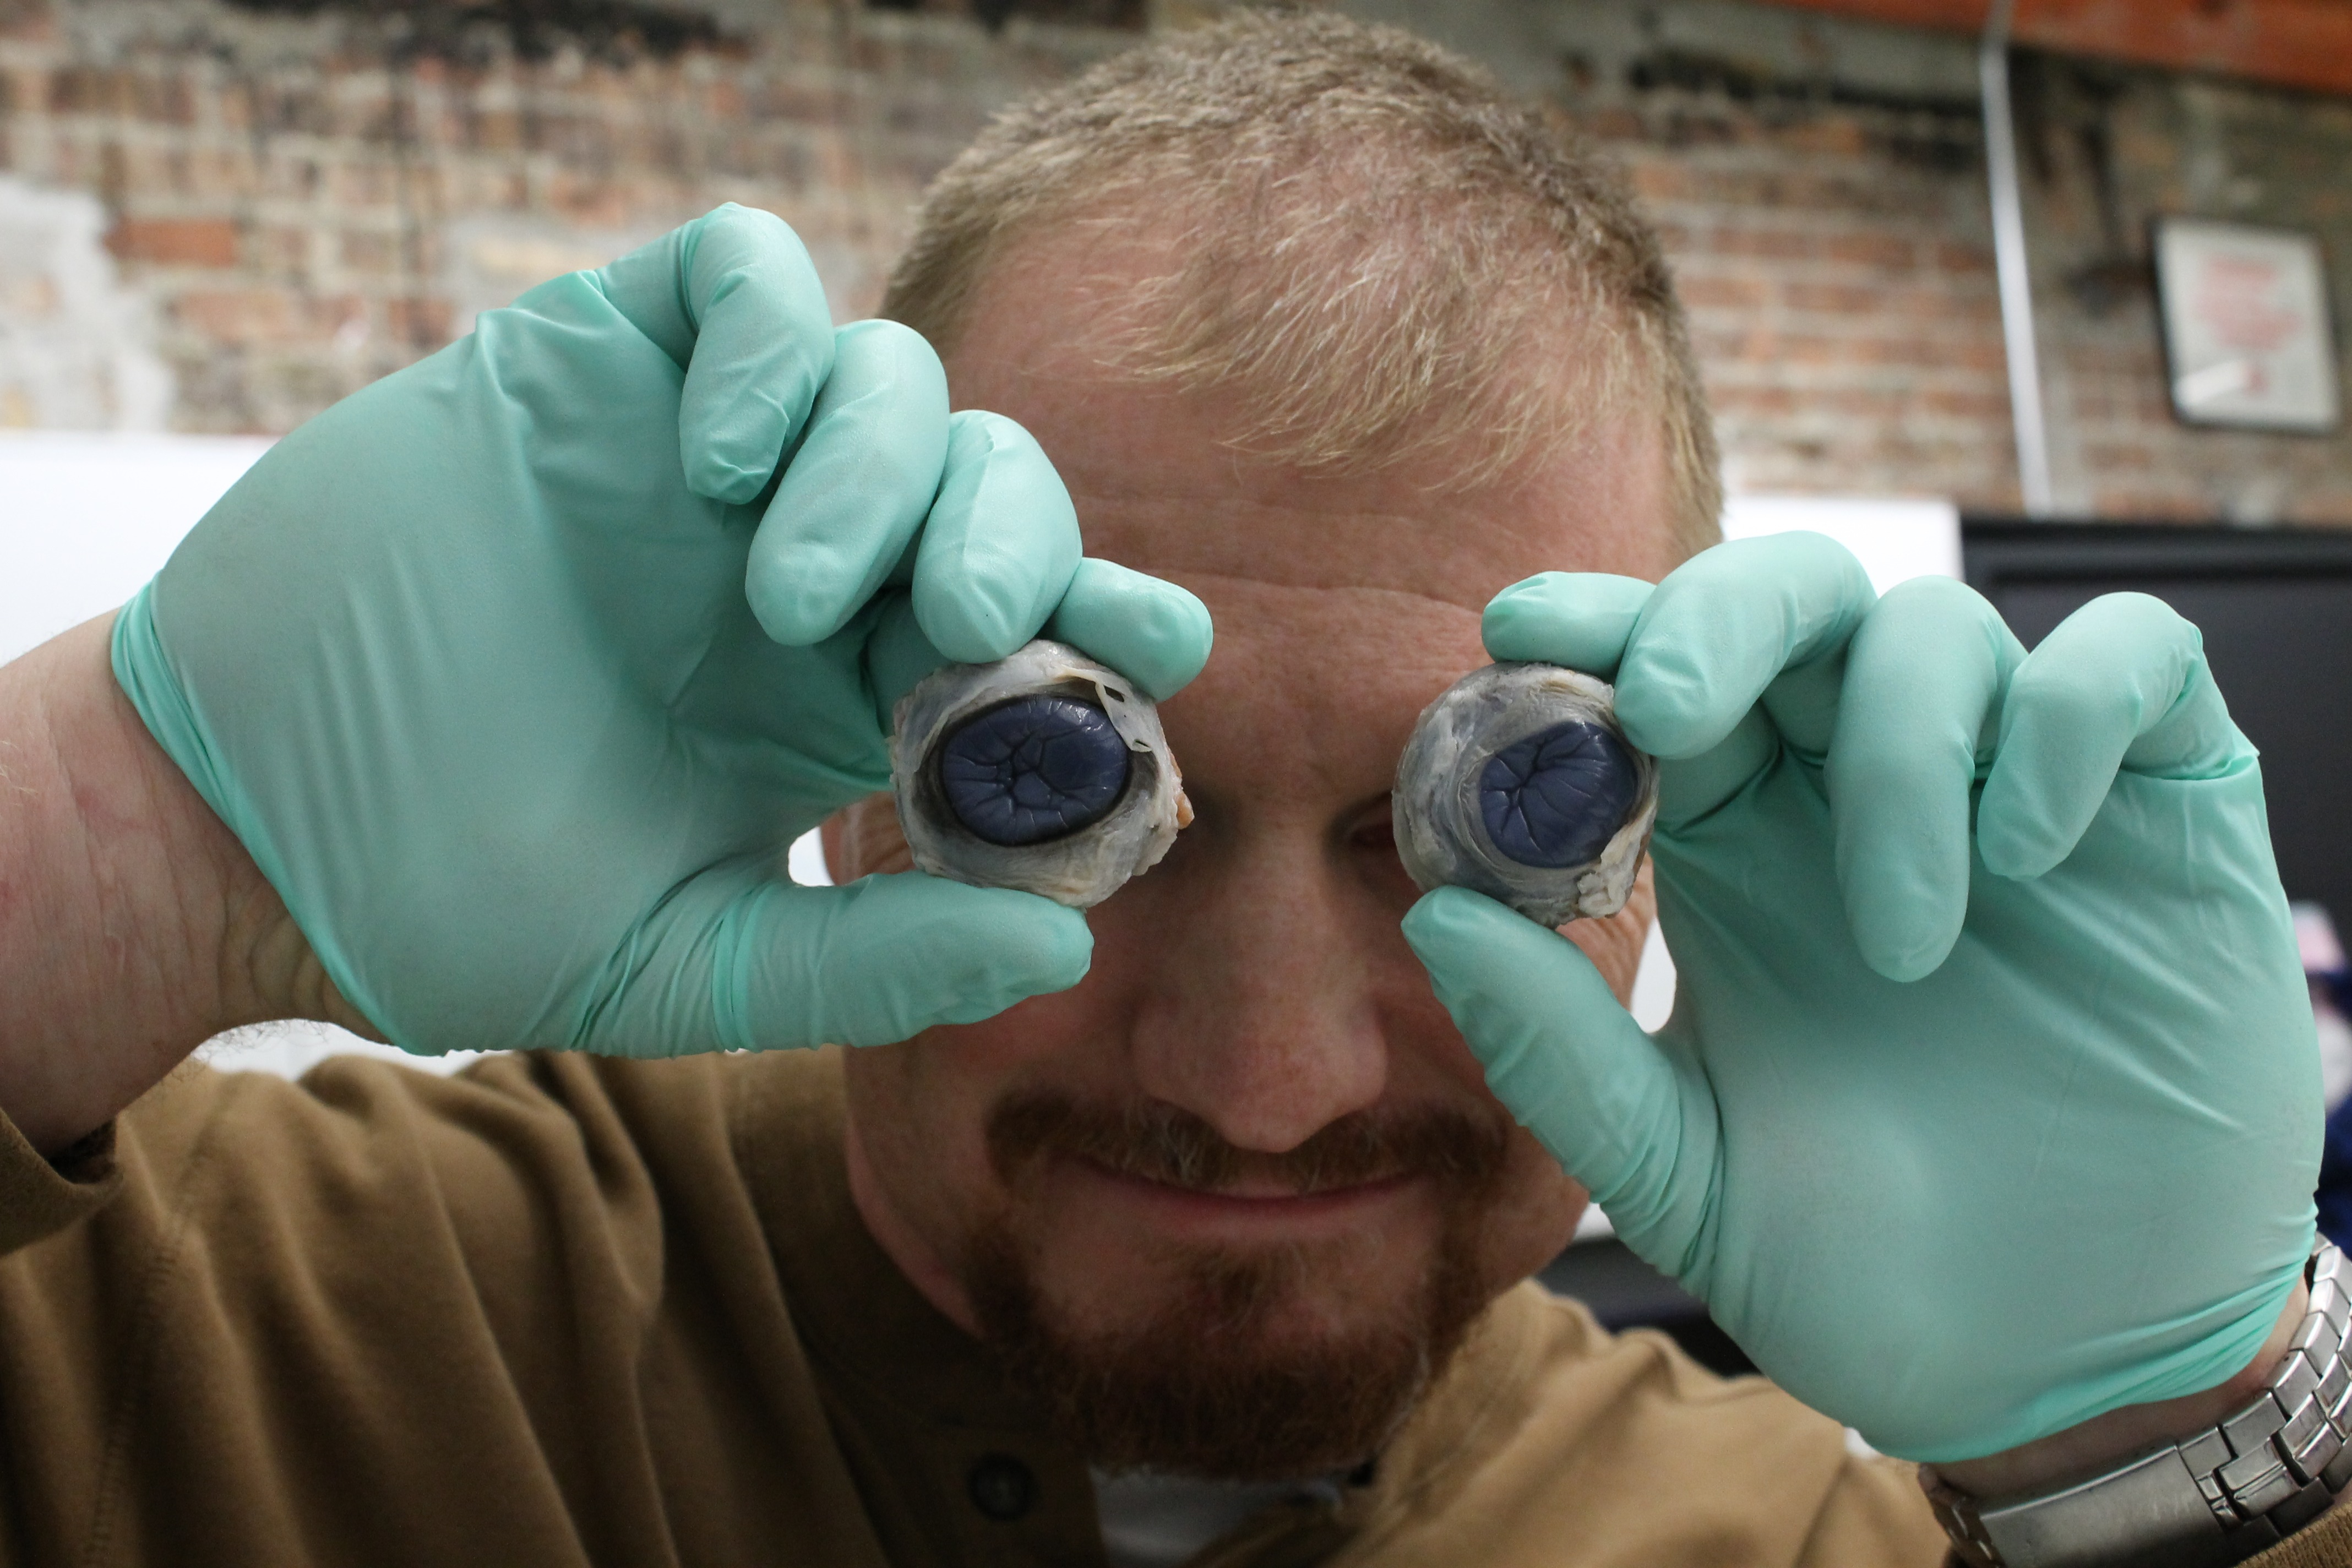
man, person, people, male, cow, biology, child, nose, science, fun, infant, eye, head, skin, funny, organ, gloves, dissection